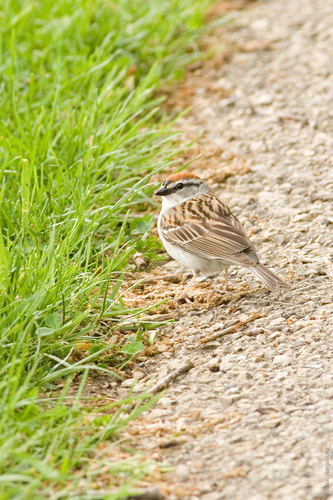
this tiny little birds stands atop of small, peachy talons, a short and stout beak and a bright patch of orange on his head.
this bird has a short, straight, black bill, a light brown crown, and a black cheek patch.
this is a bird with a white belly and a brown crown on its head.
this bird has a brown crown, and covert with a white breast, belly and side.
this small bird is predominantly brown and gray with a brighter brown crown and a small head.
this bird has an offwhite belly with very distinct beige and brown patterns on the wings and an orange crown.
this bird has wings that are brown and has a white belly
this small bird has a white body, with light and dark brown streaked wings and and crown.
this small bird has cofee colored head, and light colored belly.
a small brown bird, with white eyebrows, and a long tail.
Species: Chipping Sparrow